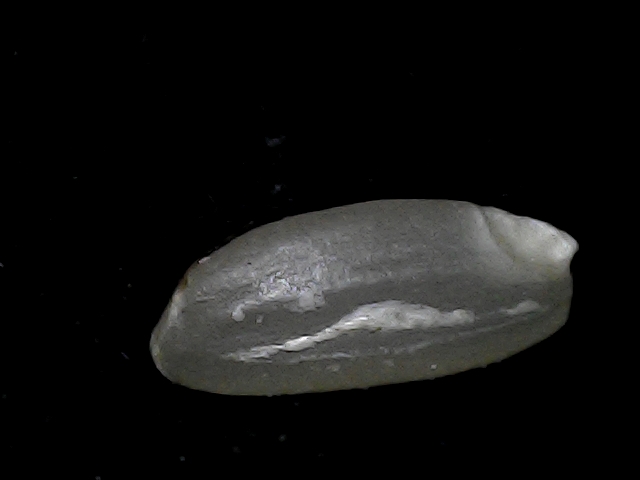
Rice variety: BD93